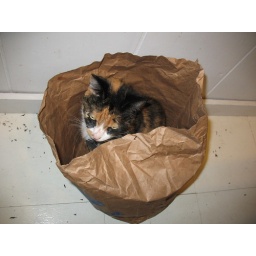
Coon spent most of the day in this paper bag today.